Jeanne Oddo-Deflou

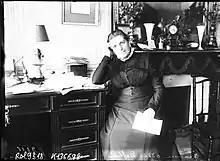
Jeanne Oddo-Deflou (1910)

Jeanne Oddo-Deflou (1846–1915) was a French translator, educator and feminist. In 1898, she founded the "Groupe français d'Etudes féministes", believing that while women's suffrage was the ultimate goal, it was important first to reform the underlying laws. From 1899, she was a member of the "Ligue française pour le droit des femmes" and from 1901 of "Suffrage des femmes" in support of votes for women. A delegate at various meetings of the International Congress of Women (London, Paris, Brussels, Berlin), she served as secretary for the "Congrès des droits civils et du suffrage des femmes". In 1906, she published "Le Sexualisme" which called for women to have the right to develop in a spirit of "liberty, dignity and fullness". She was a regular contributor to "La Française".